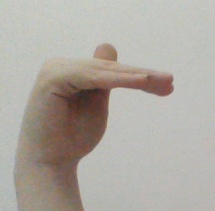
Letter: khaa